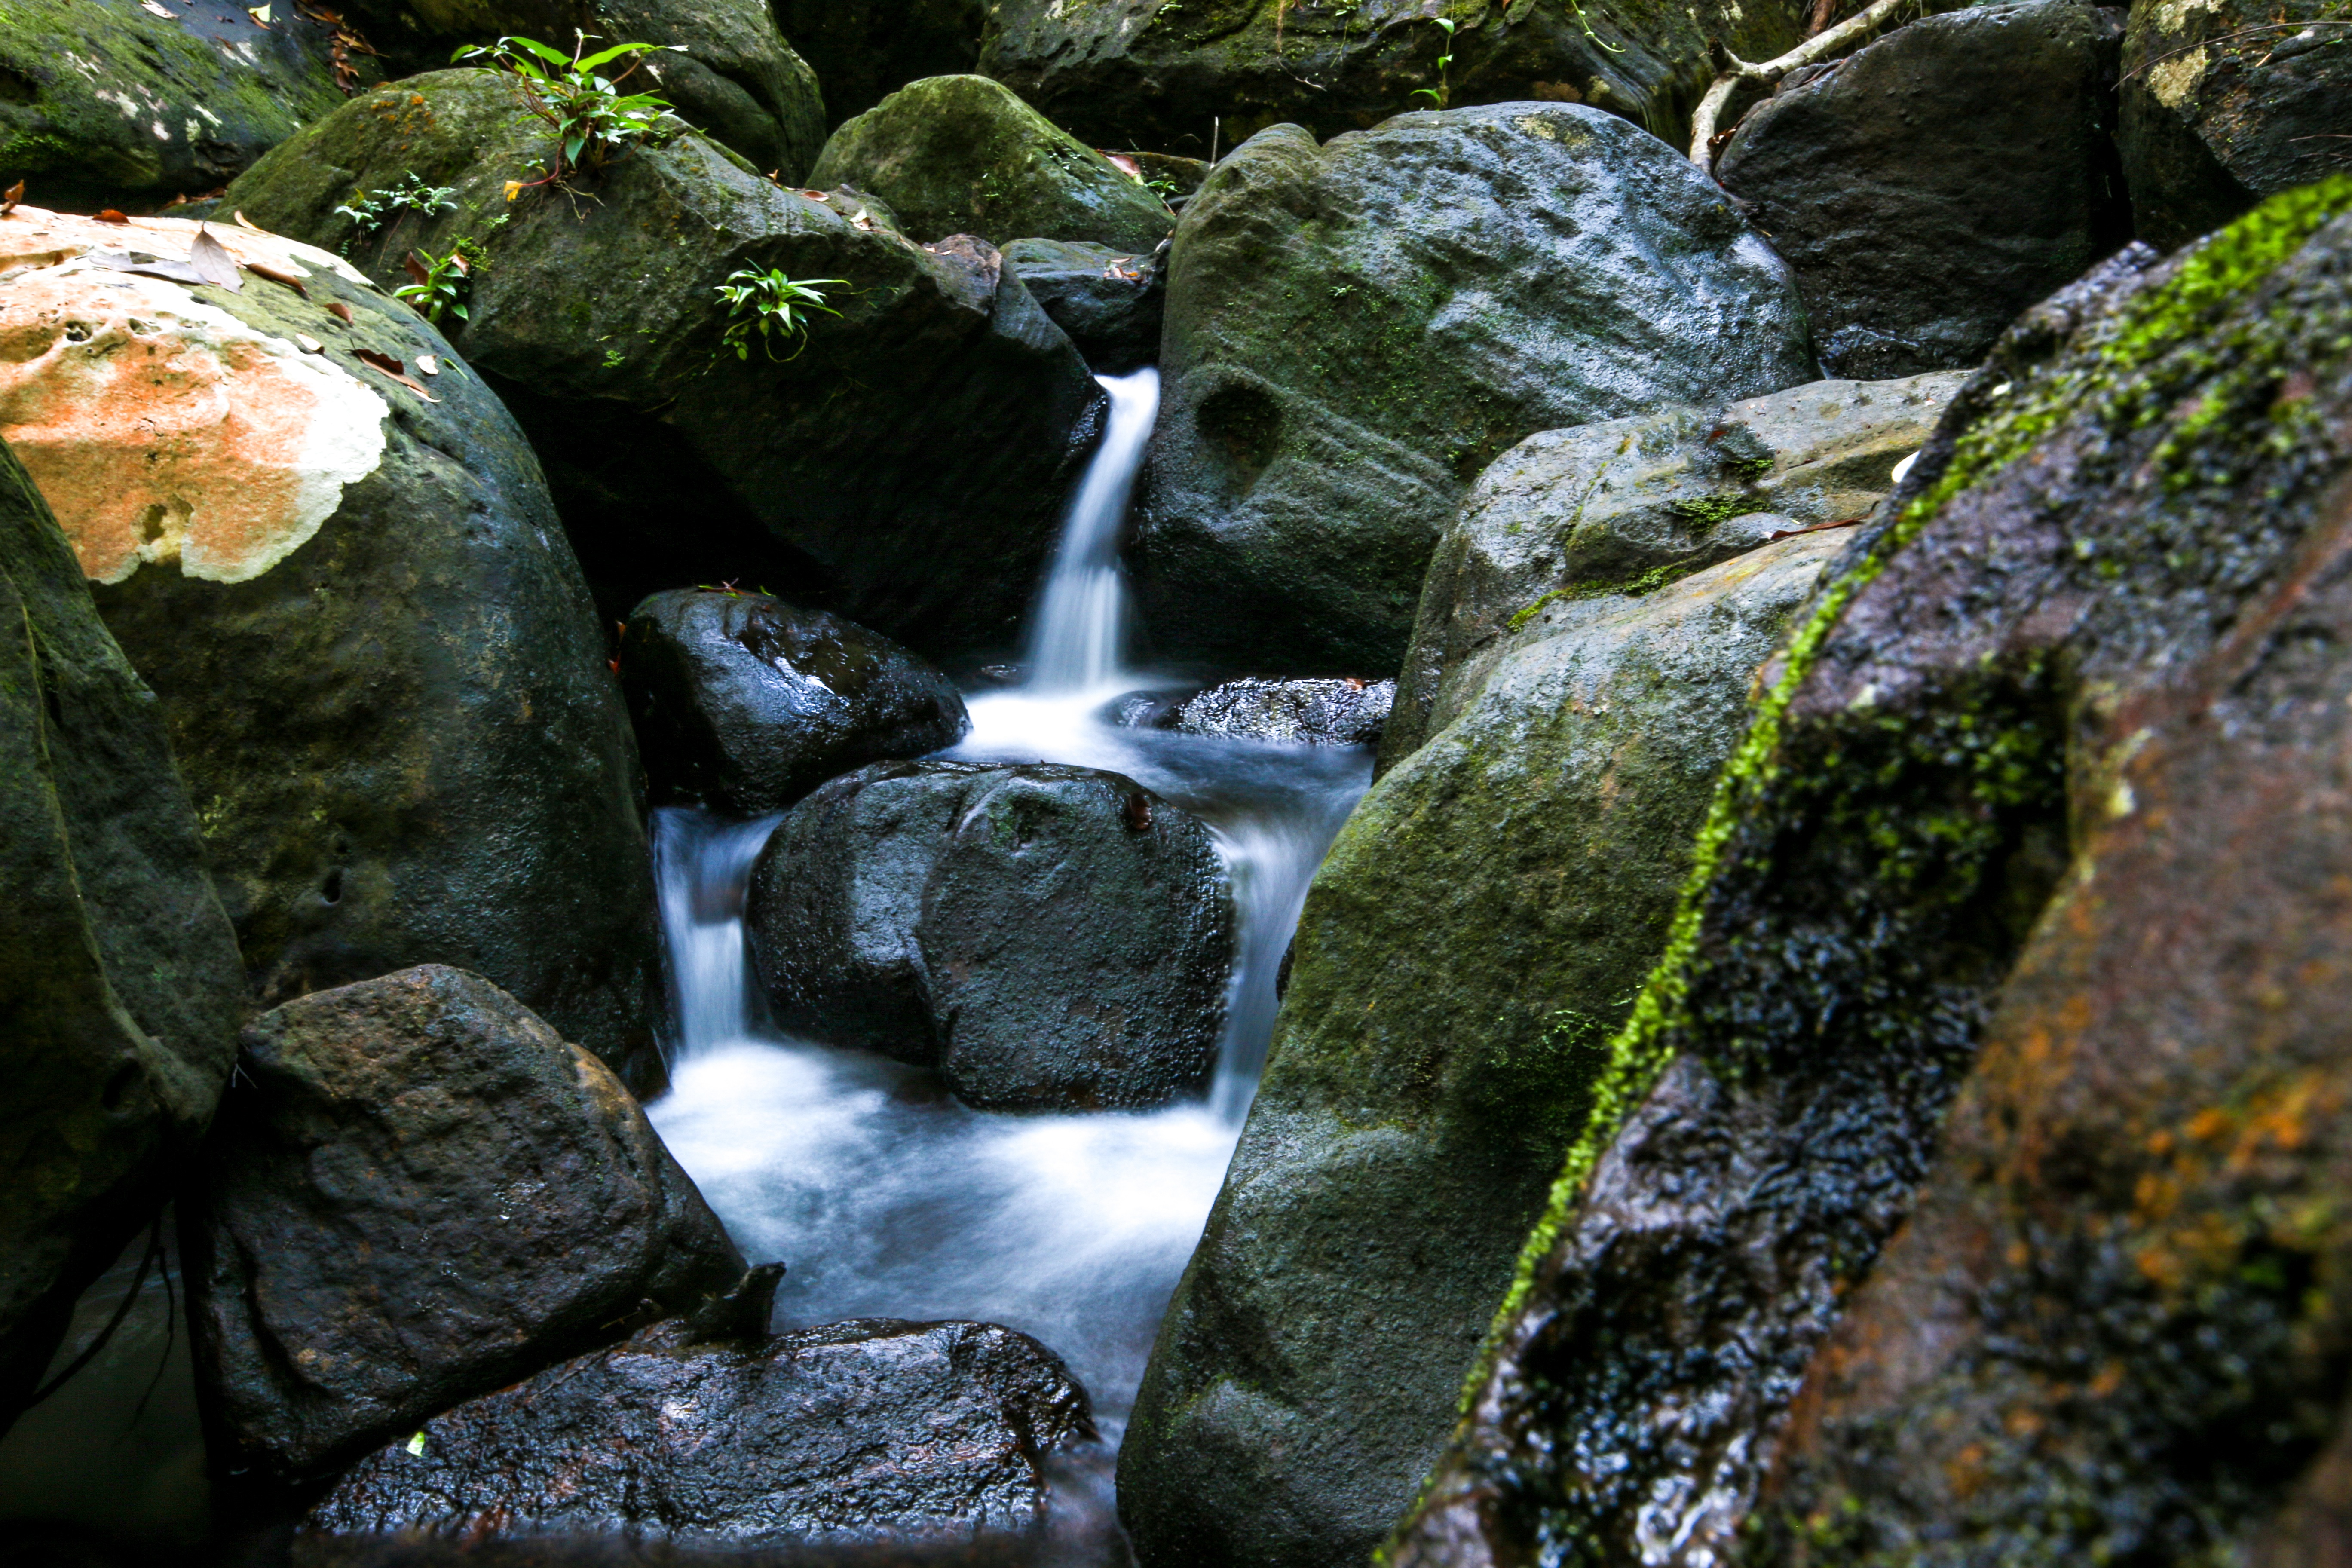
landscape, water, nature, forest, rock, waterfall, wilderness, leaf, flower, river, stream, green, autumn, rapid, body of water, woodland, water feature, watercourse